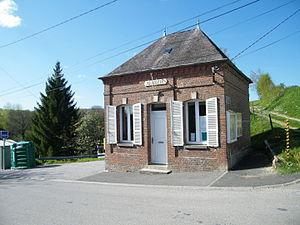
Mairie.
Saint-Léger-sur-Bresle est une commune française située dans le département de la Somme, en région Hauts-de-France.